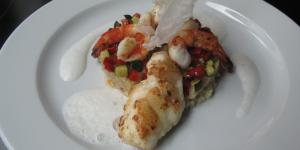
gambas a la diabla